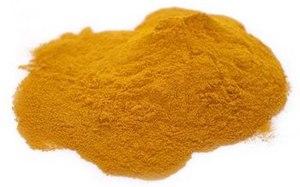
Le E100 est le numéro E de deux additifs alimentaires très similaires, utilisés comme colorants de couleur jaune orangé.
La curcumine ou diféruloyl-méthane est le pigment principal du curcuma, aussi appelé safran des Indes. C'est un pigment polyphénolique qui donne une couleur jaune.
Les colorants alimentaires sont utilisés pour ajouter de la couleur à une denrée alimentaire, ou pour simuler la couleur originale si celle-ci a été altérée par les procédés de transformation utilisés dans l'agro-alimentaire.